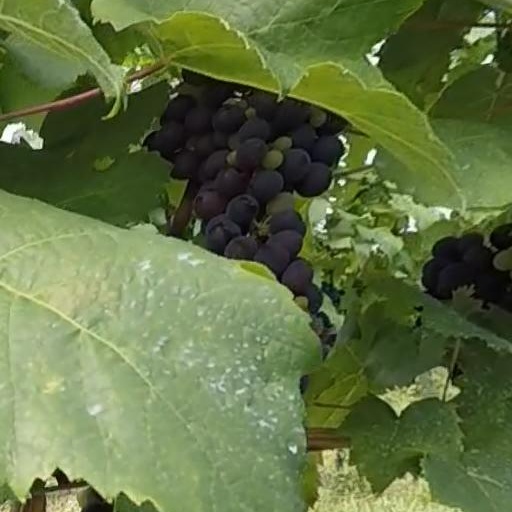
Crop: grape